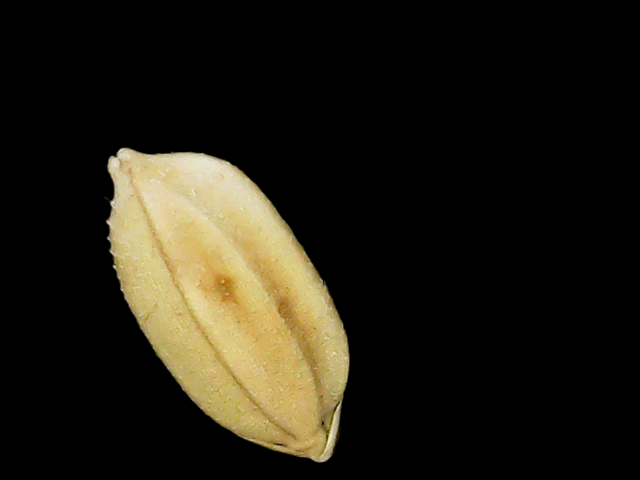
Rice variety: Binadhan08